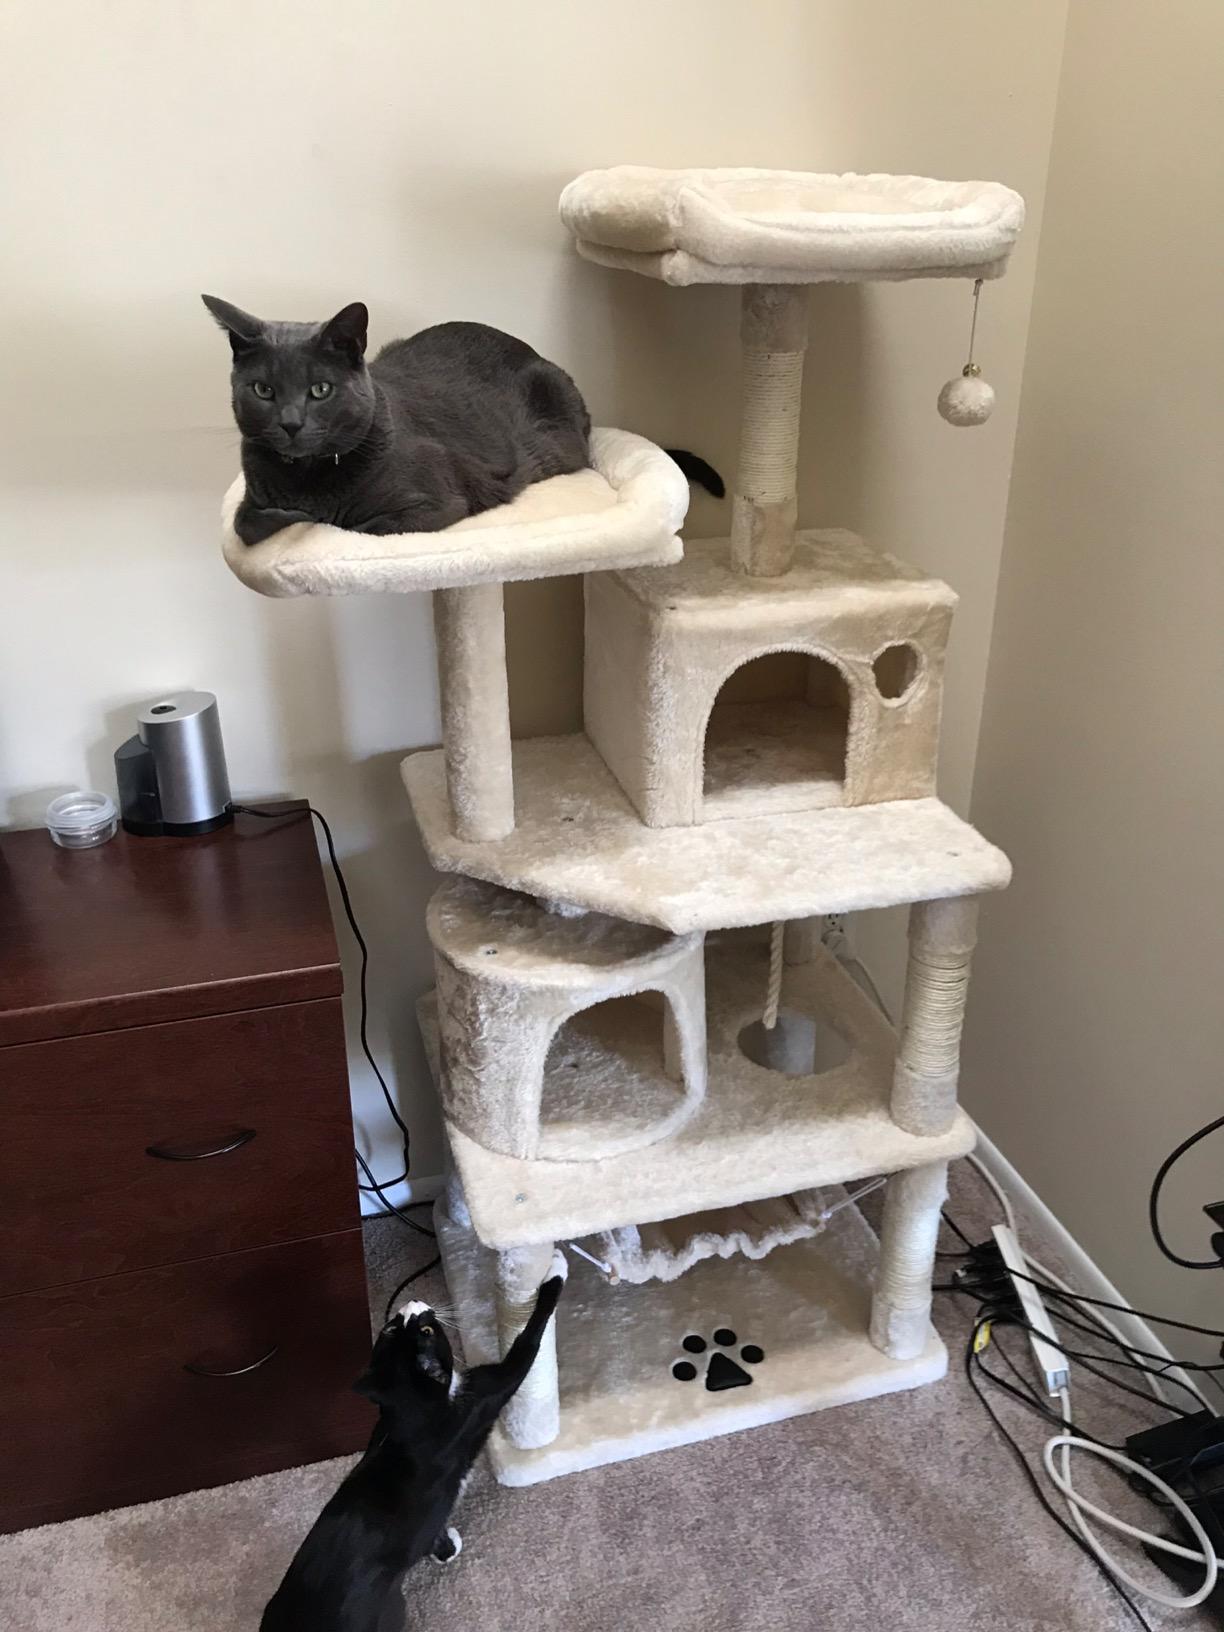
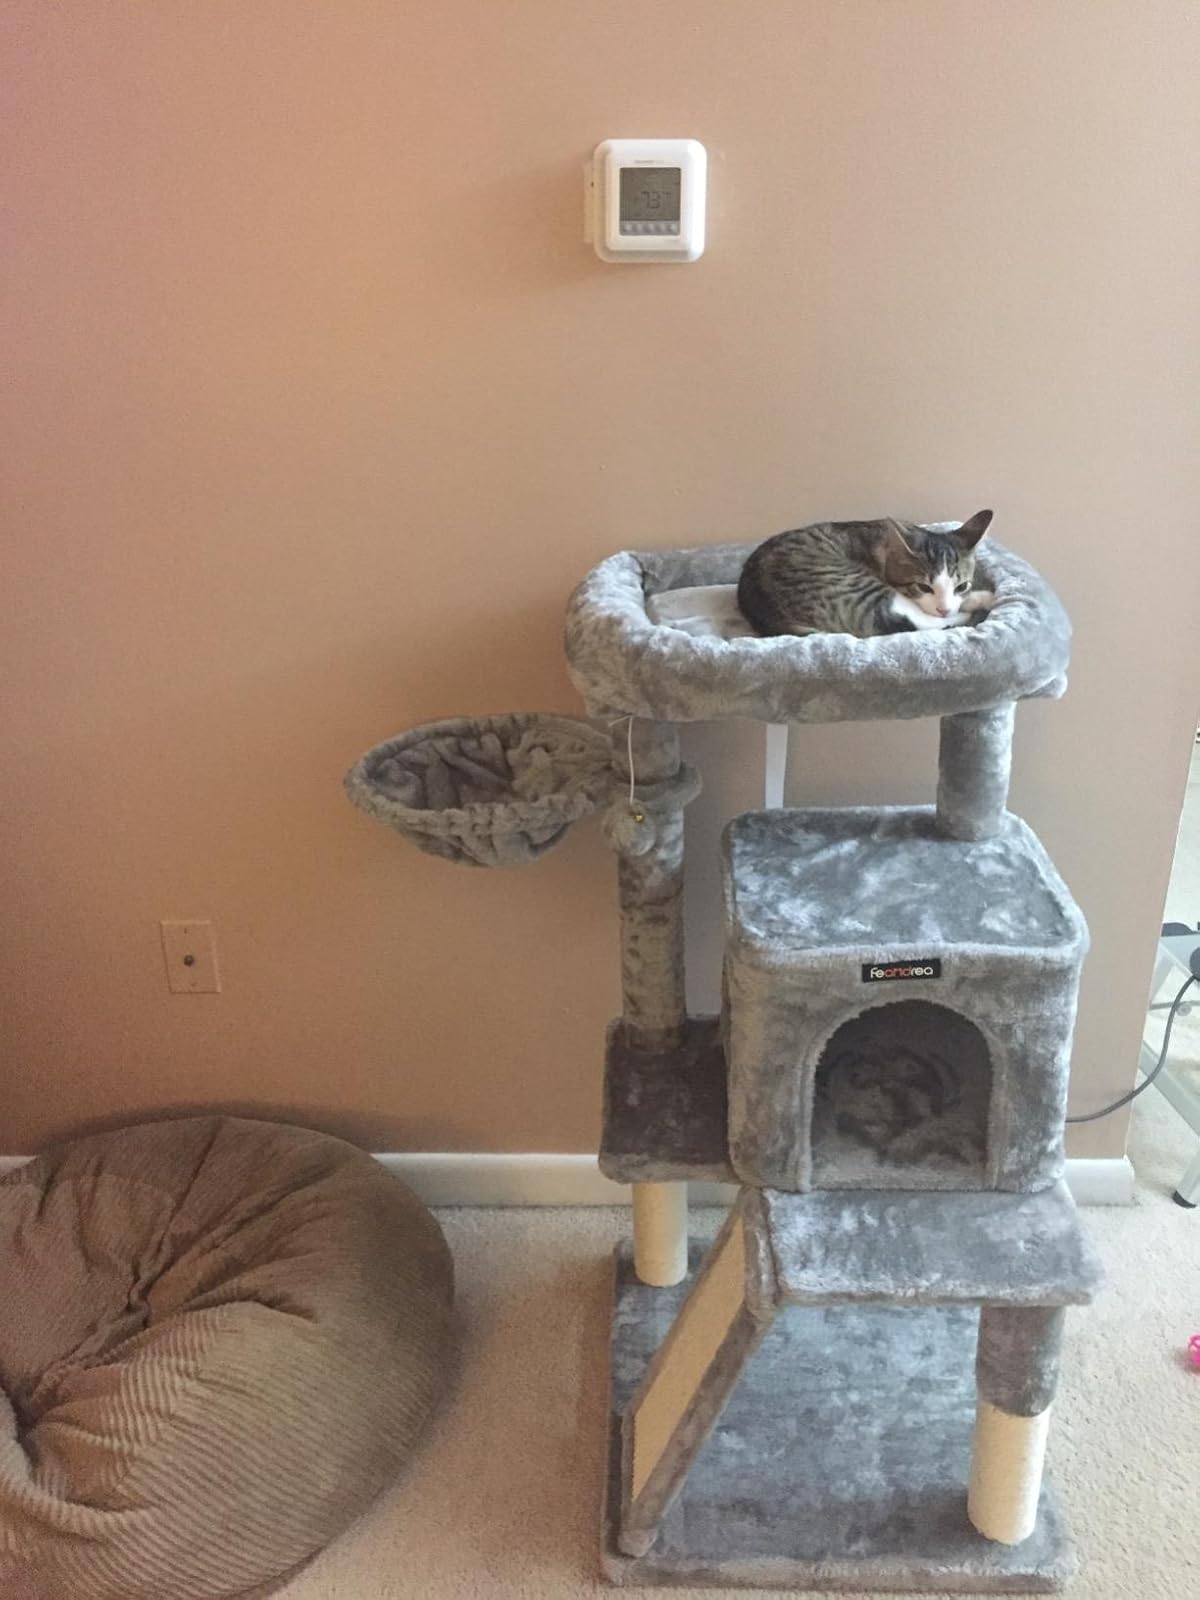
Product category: items_cat tree
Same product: no